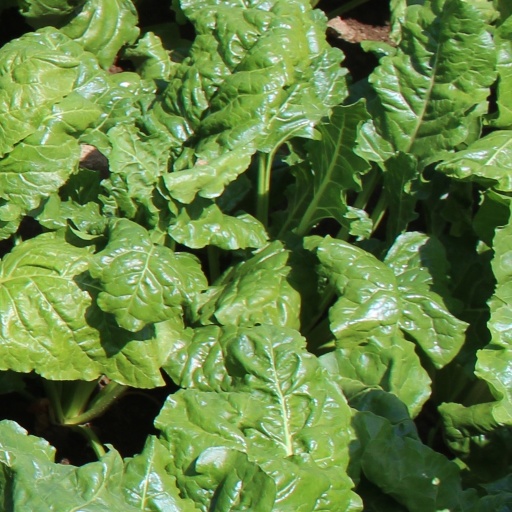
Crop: sugar beet